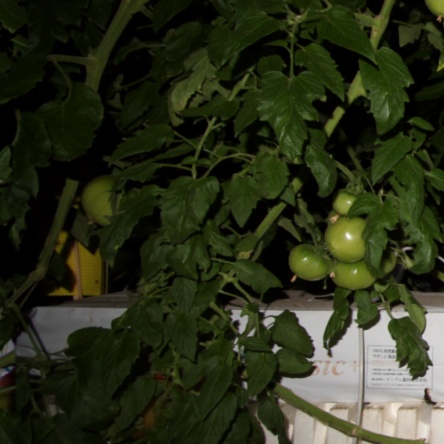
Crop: tomato